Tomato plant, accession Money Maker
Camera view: vertical (180 deg); turntable rotation: 330 degrees
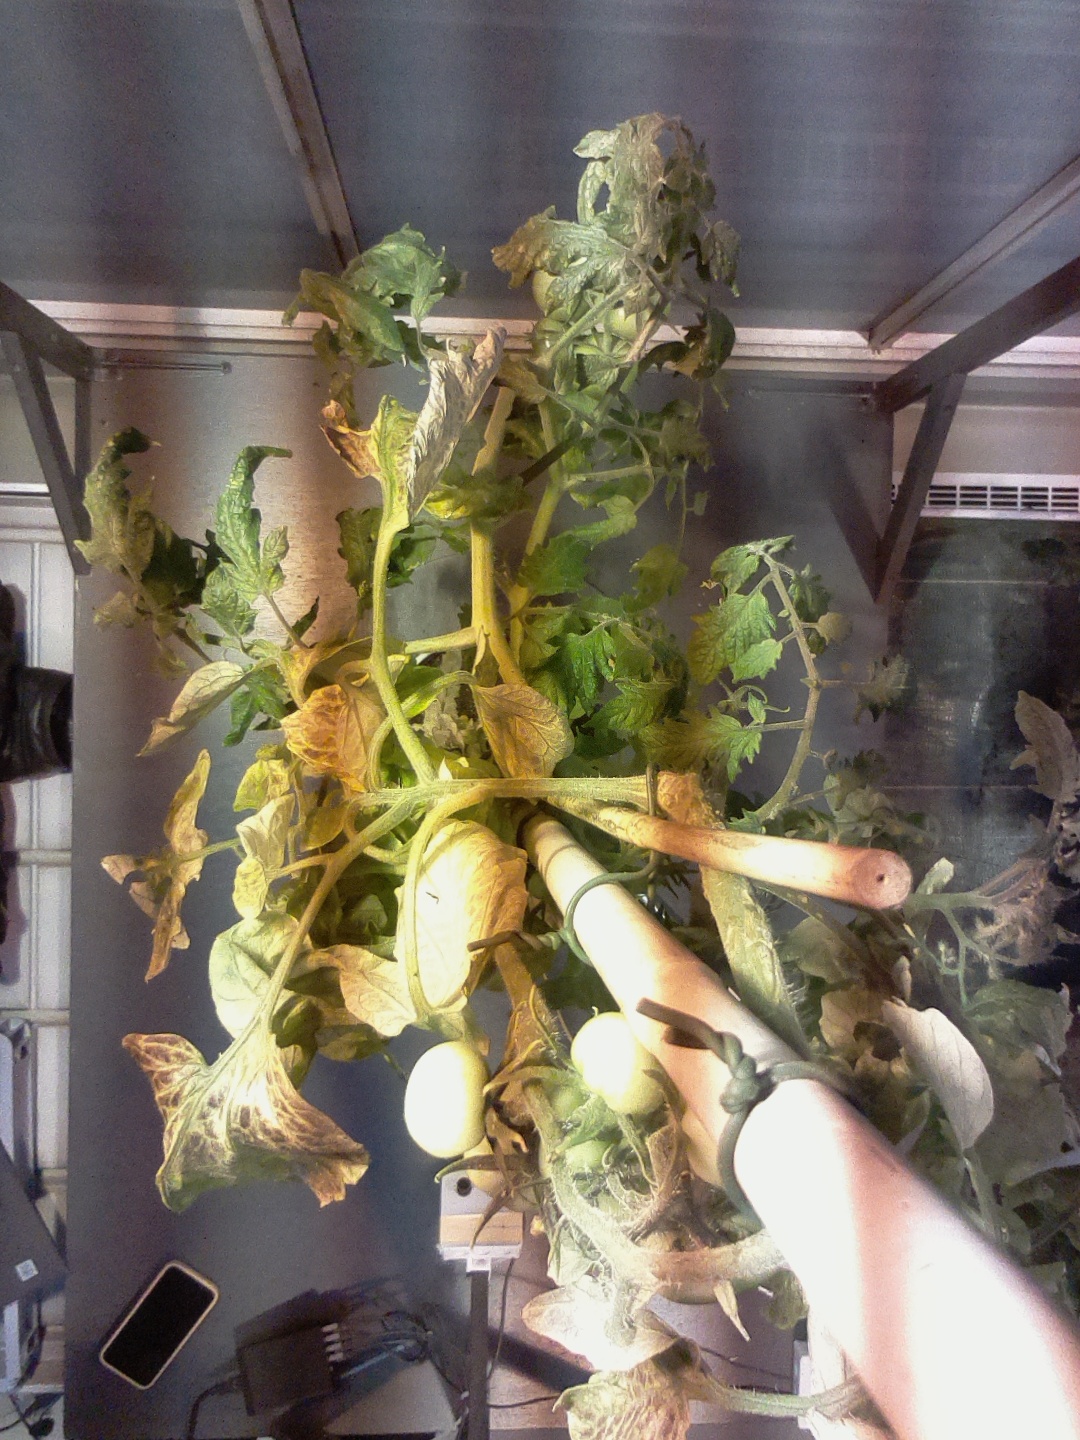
BBCH growth stage 79: 90% -100% of final fruit size